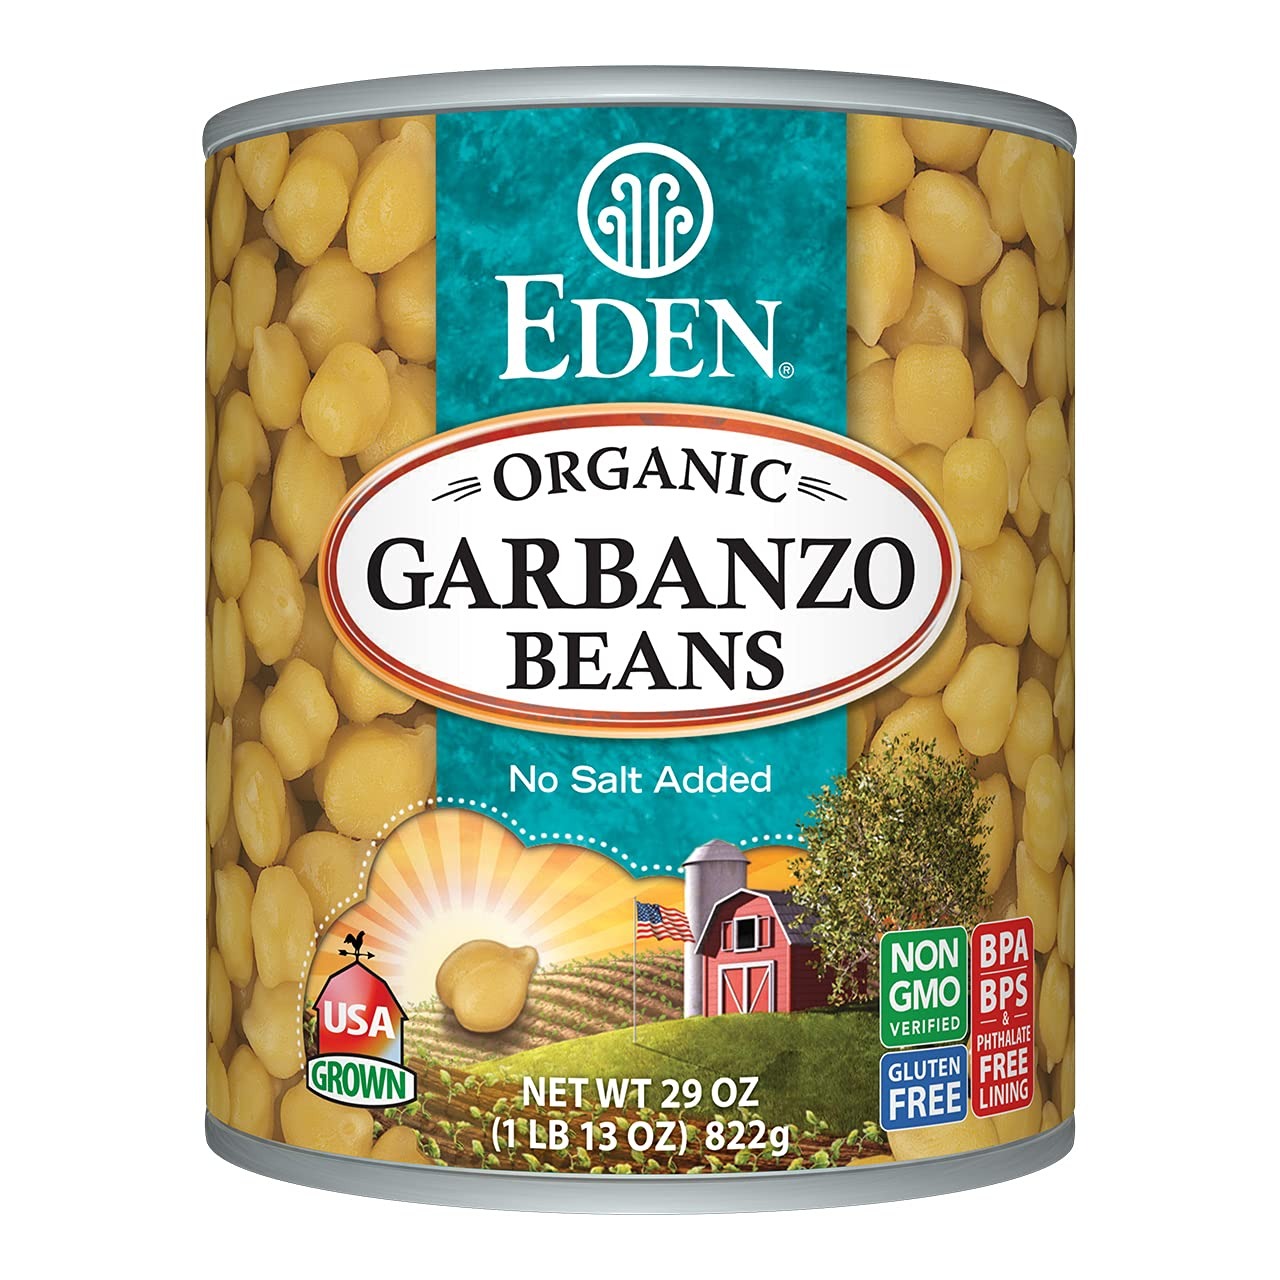
Item Name: Eden Organic Garbanzo Beans, 29 oz Can, No Salt, Non-GMO, Gluten Free, Vegan, Kosher, U.S. Grown, Heat and Serve, Macrobiotic, Chickpeas
Bullet Point 1: Eden Foods is a principled natural food company, est. 1968. Healthy soil, long-term organic, non-GMO, skilled growers and handlers; a reliable alternative to commercial food. Uncompromised, pure, most delicious nutrient rich beans.
Bullet Point 2: Eden Foods is a principled natural food company, est. 1968. Healthy soil, long-term organic, non-GMO, skilled growers and handlers; a reliable alternative to commercial food. Uncompromised, pure, most delicious nutrient rich beans.
Bullet Point 3: Plant-based complete protein, complex carbs, vitamins, minerals, antioxidants, polyphenols, phytonutrients, excellent fiber, folate B9, zinc, and iron.
Bullet Point 4: Eden garbanzo bean cans contain aquafaba liquid, an ideal, highly effective egg white replacer for meringue, parfaits, and wide array of vegan recipes and baking.
Bullet Point 5: U.S. organic family sourced. Creating and supporting local supply for decades.
Bullet Point 6: Low Sodium, Non-GMO, Gluten Free, Wheat Free, Vegan, Kosher, Low Fat, High Fiber.
Value: 29.0
Unit: Ounce

Price: 5.99